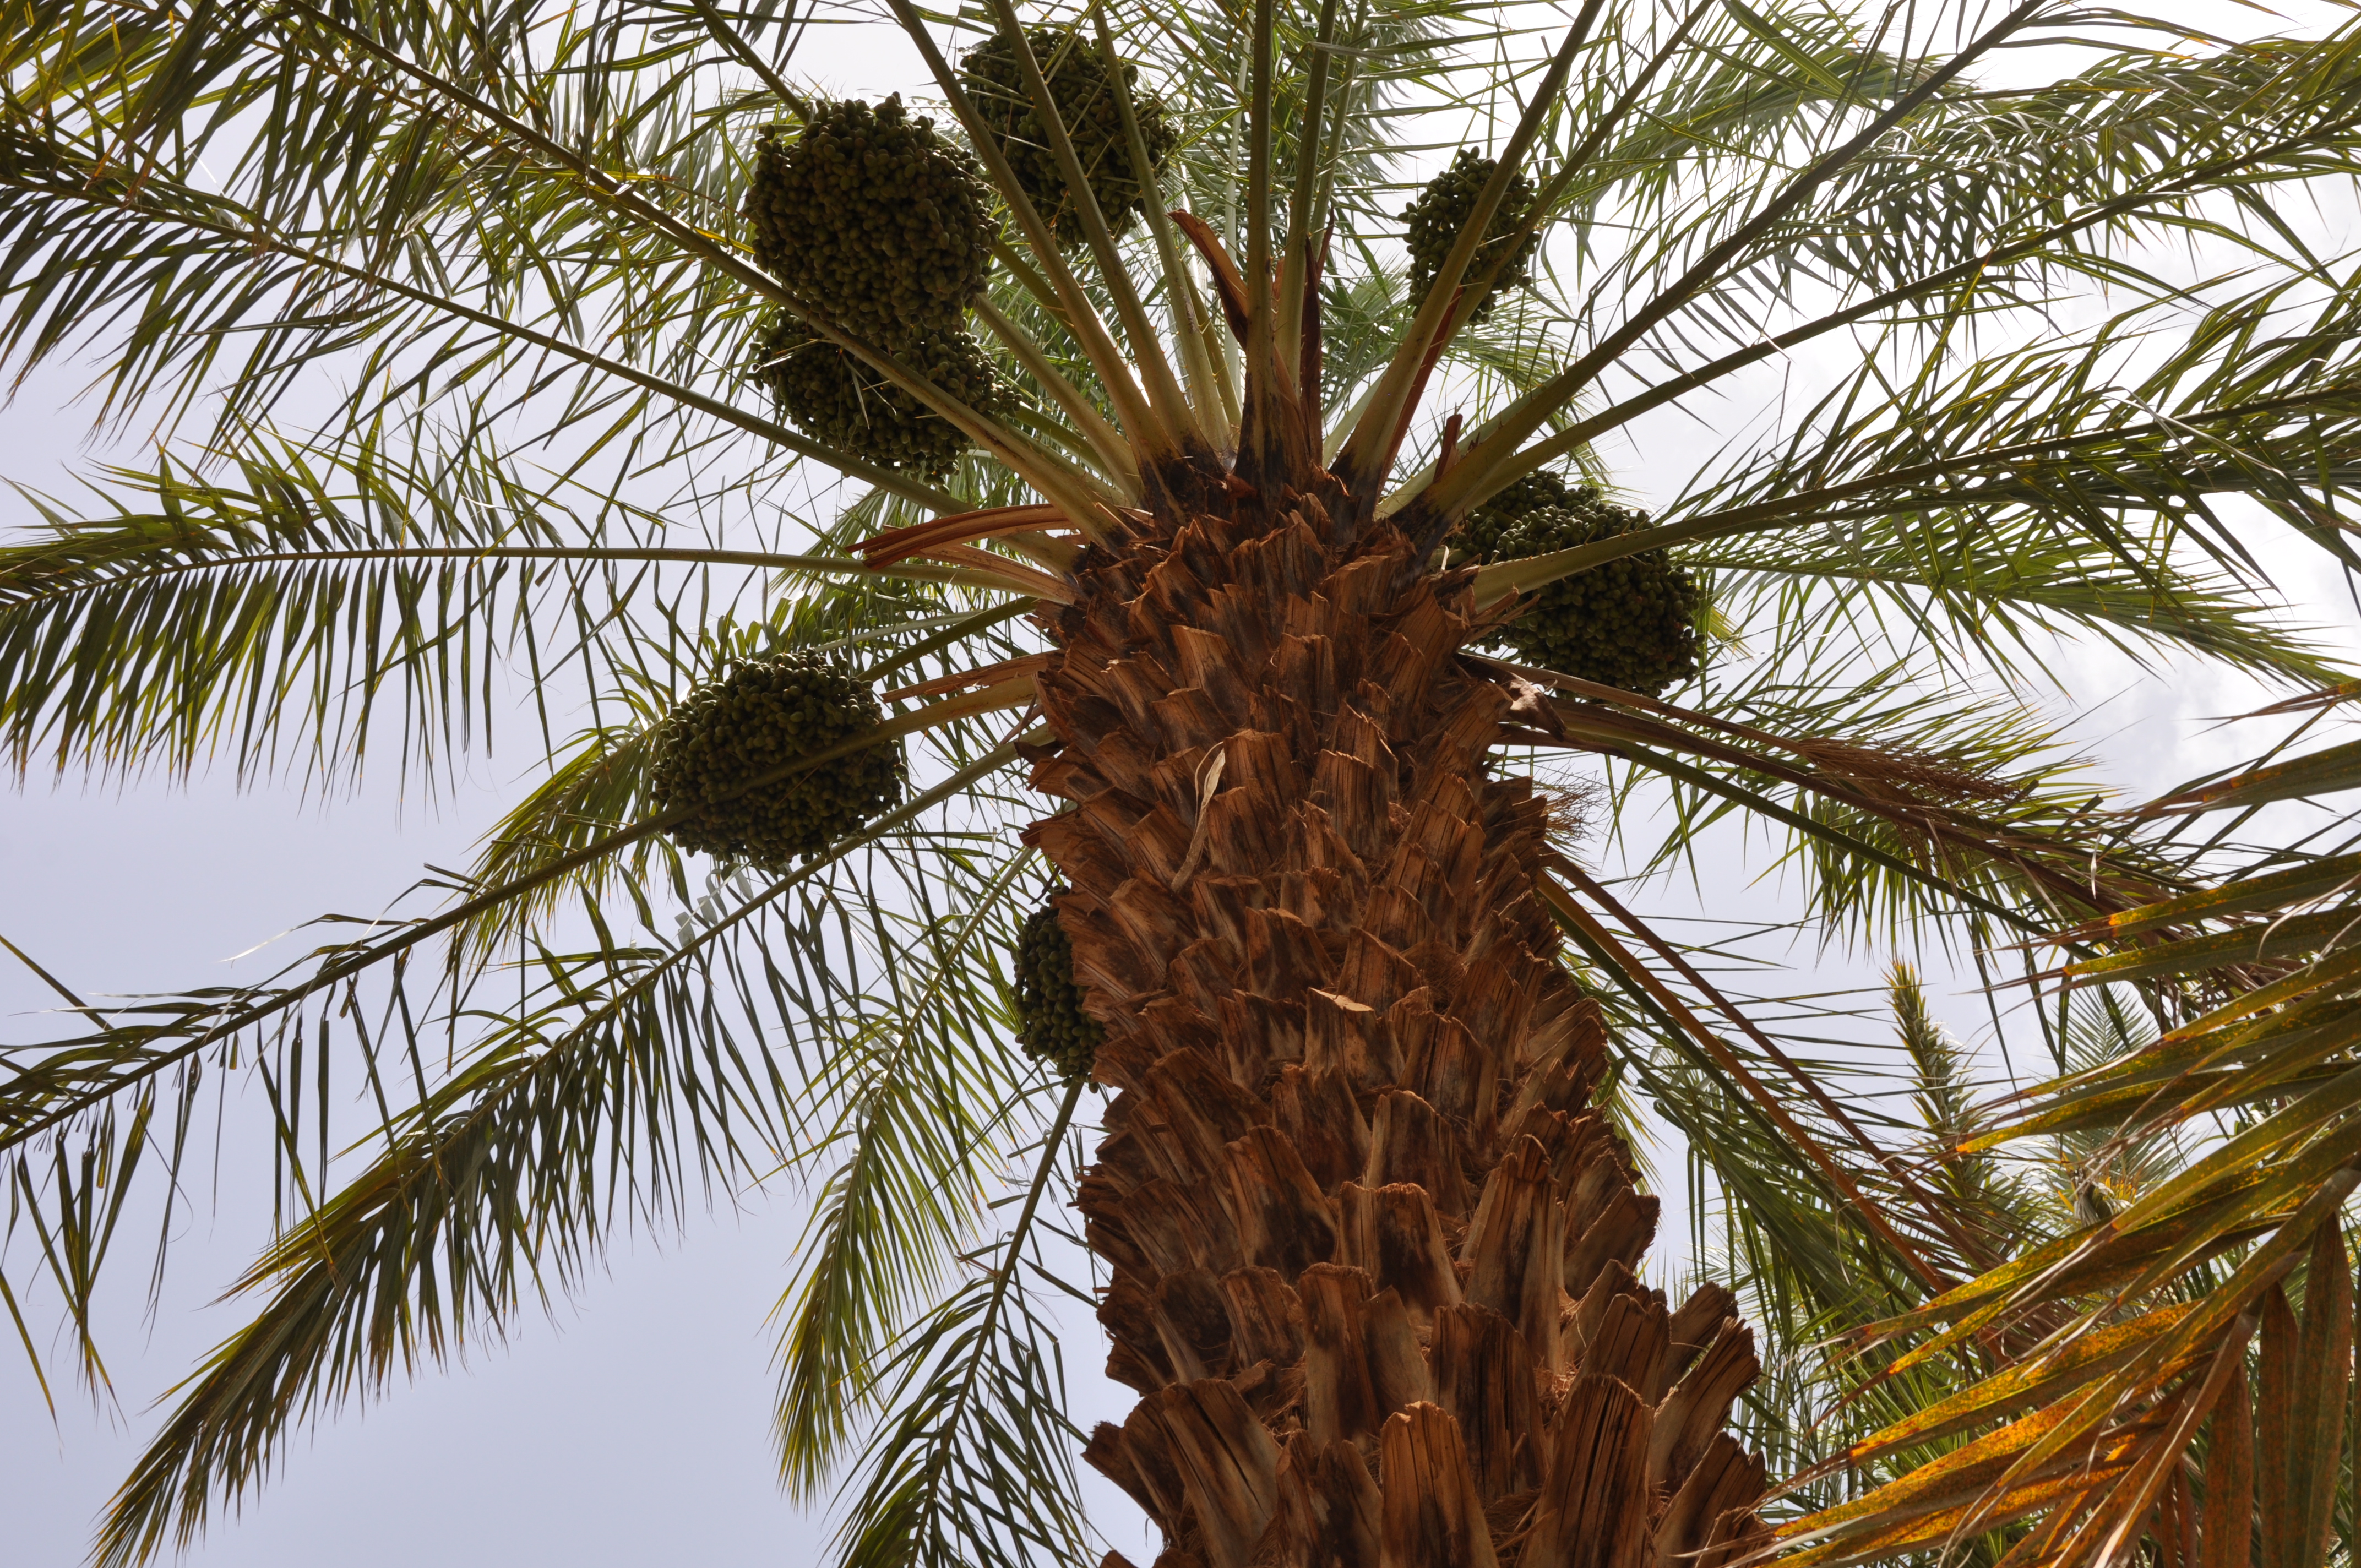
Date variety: bouisthami